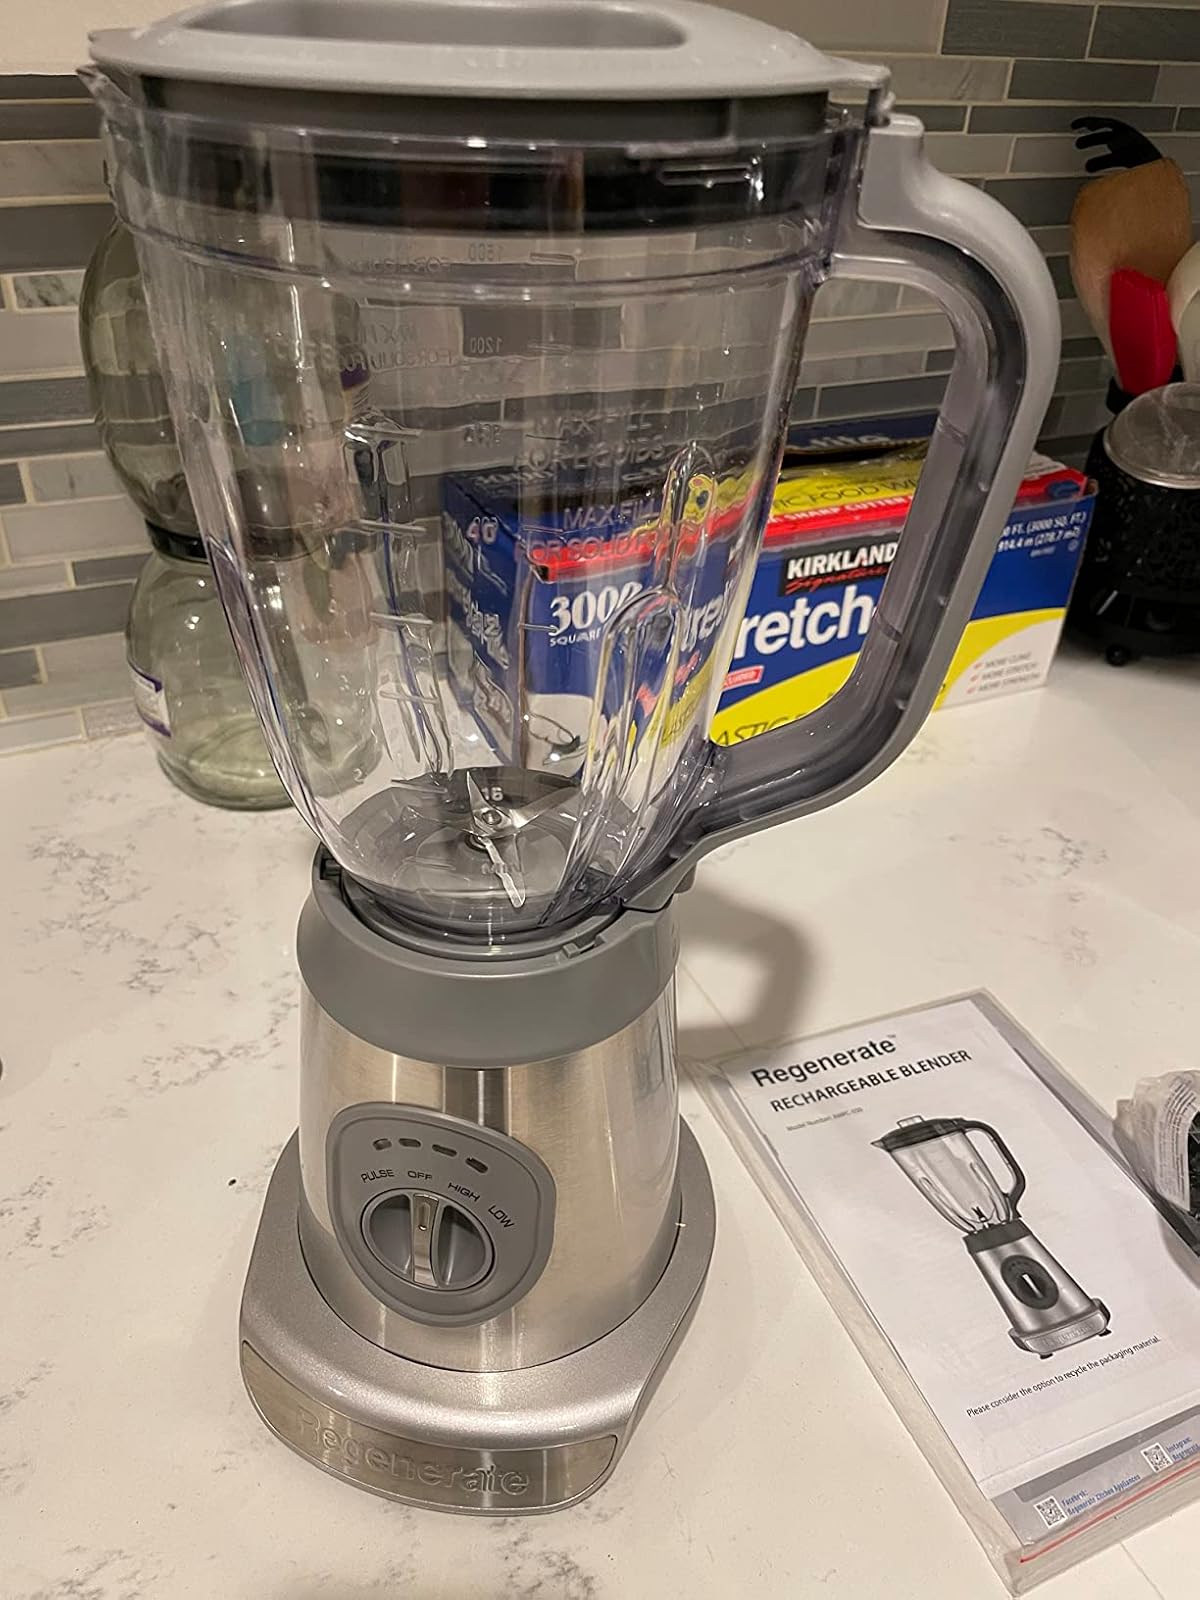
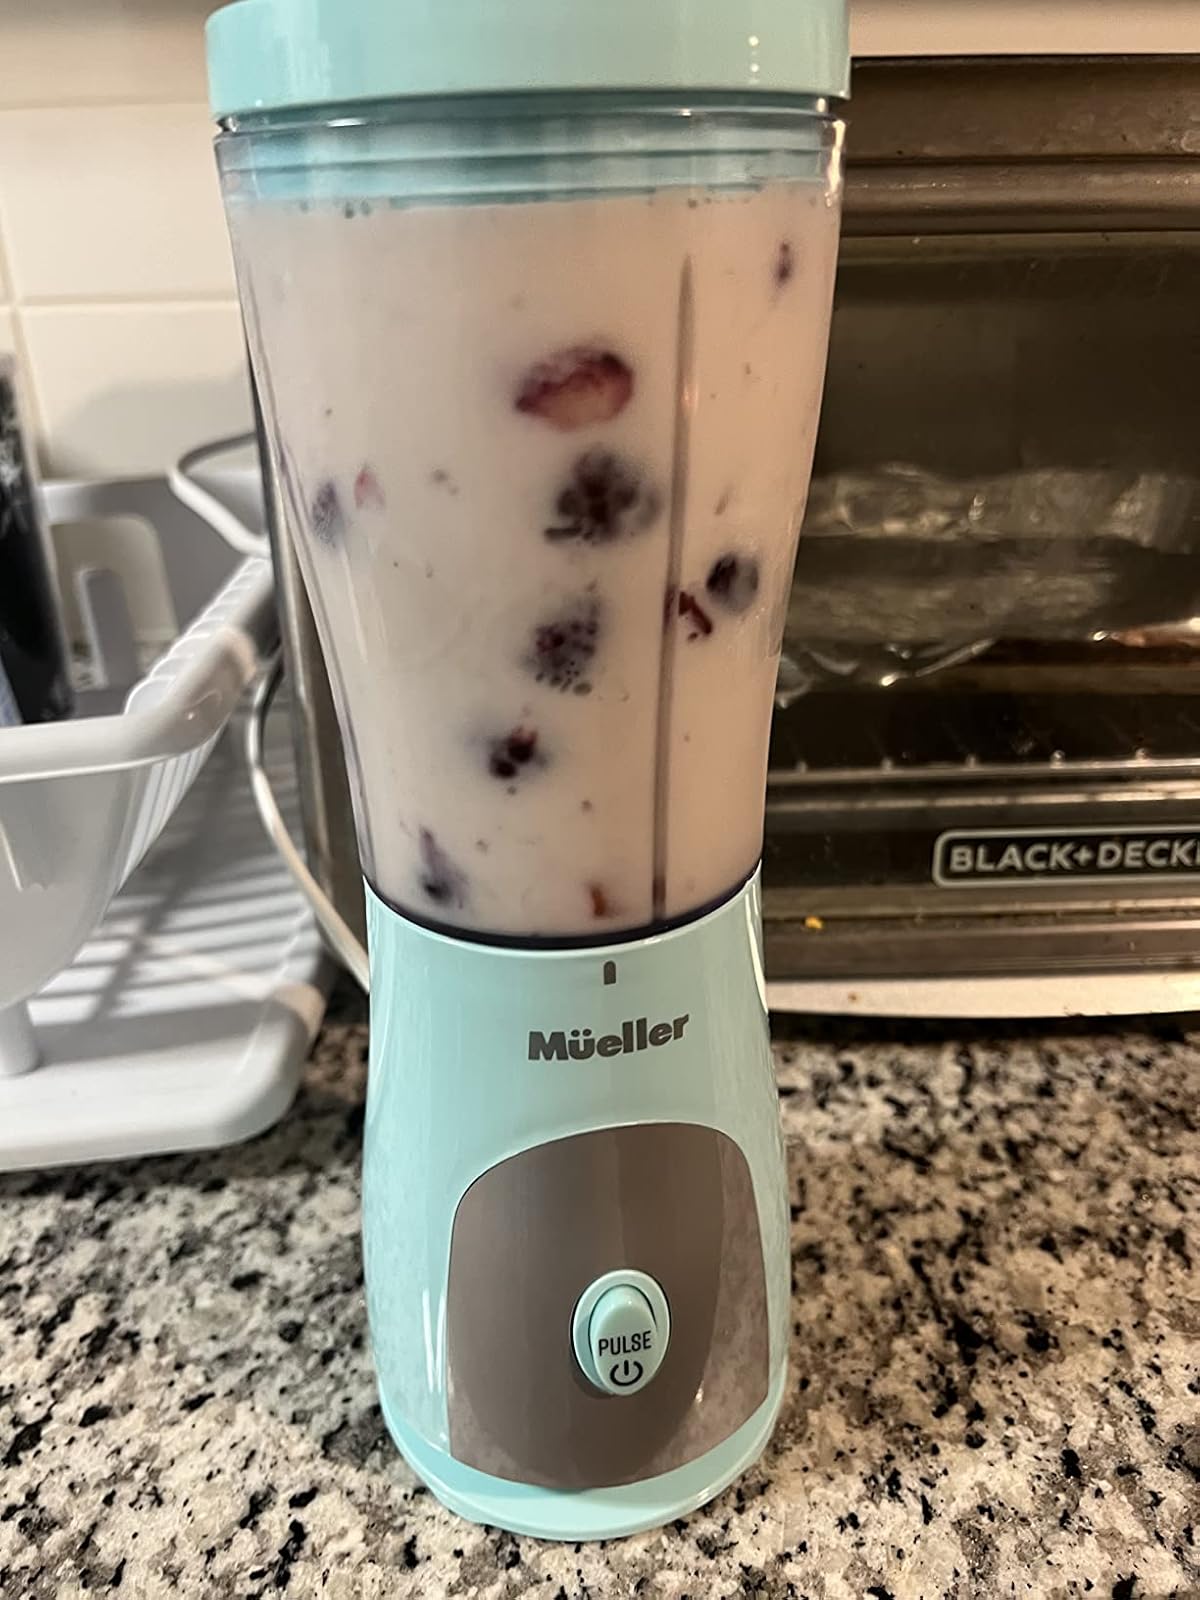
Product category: items_blender
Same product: no